Altra Industrial Motion

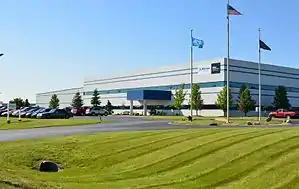
Warner Electric's United States facility and grounds in Columbia City, Indiana.

Altra Industrial Motion Corp. is an American manufacturer of mechanical power transmission products – brakes, clutches, couplings, and the like. The company is headquartered in Braintree, Massachusetts.